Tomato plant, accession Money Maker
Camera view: bottom (45 deg); turntable rotation: 300 degrees
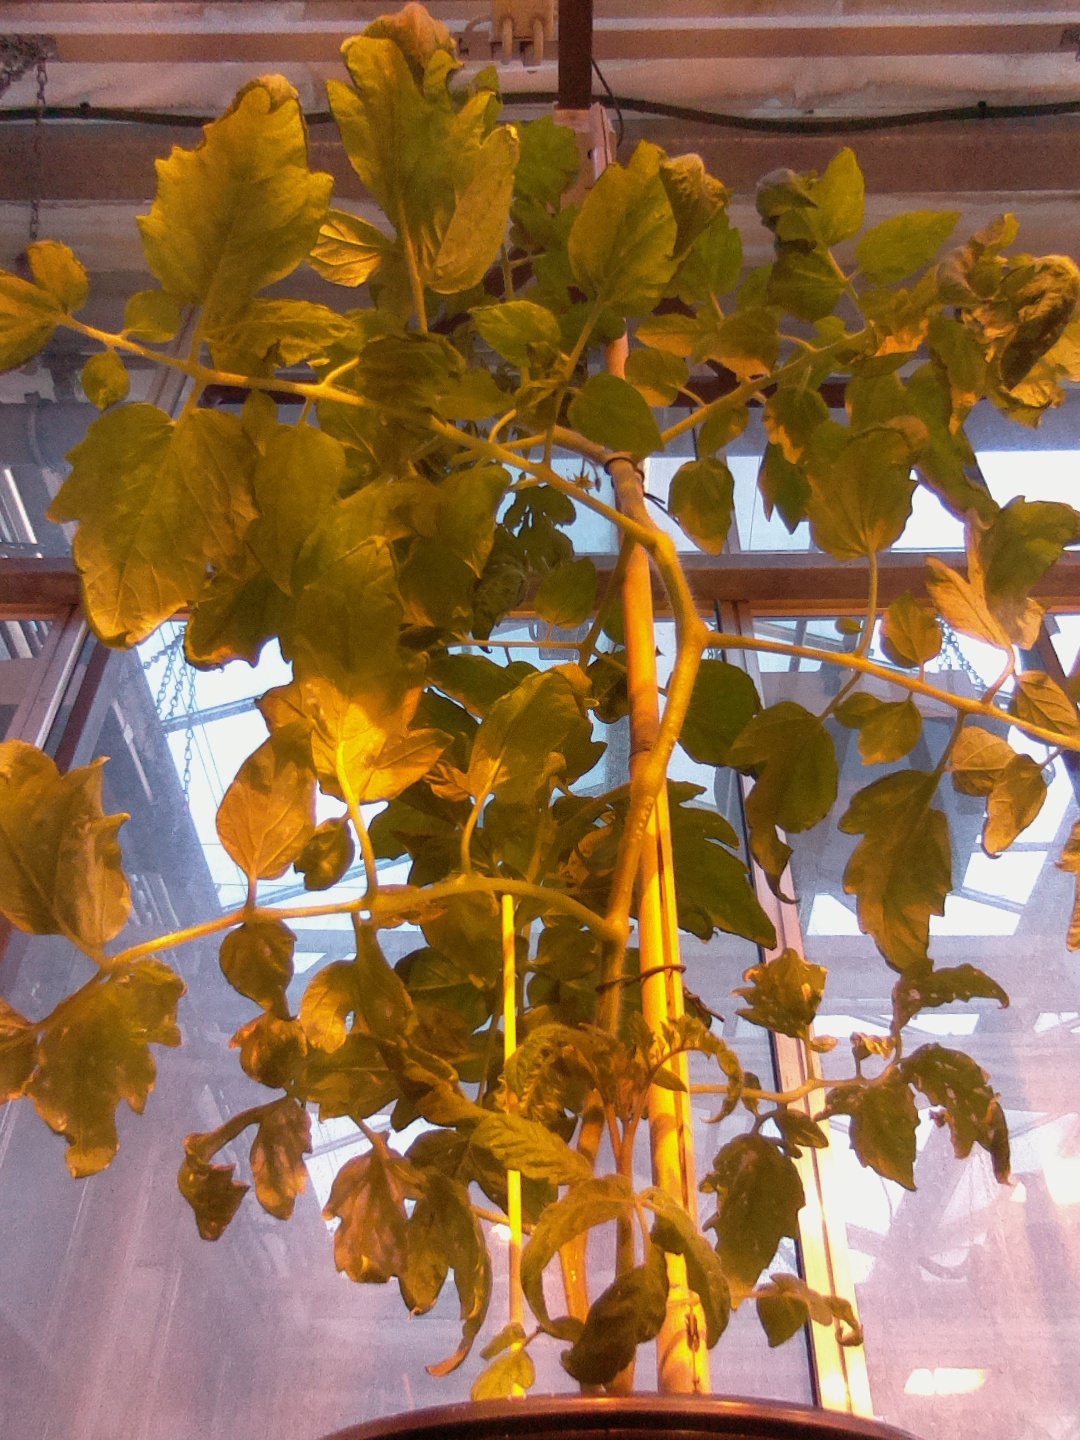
BBCH growth stage 60: First flowers open